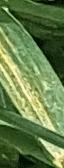
Label: Wheat___Yellow_Rust